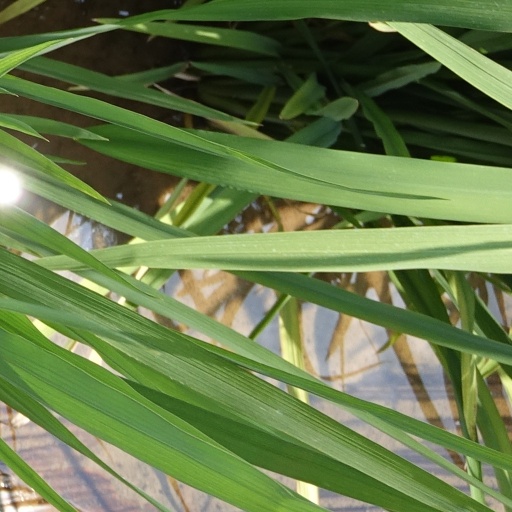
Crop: rice